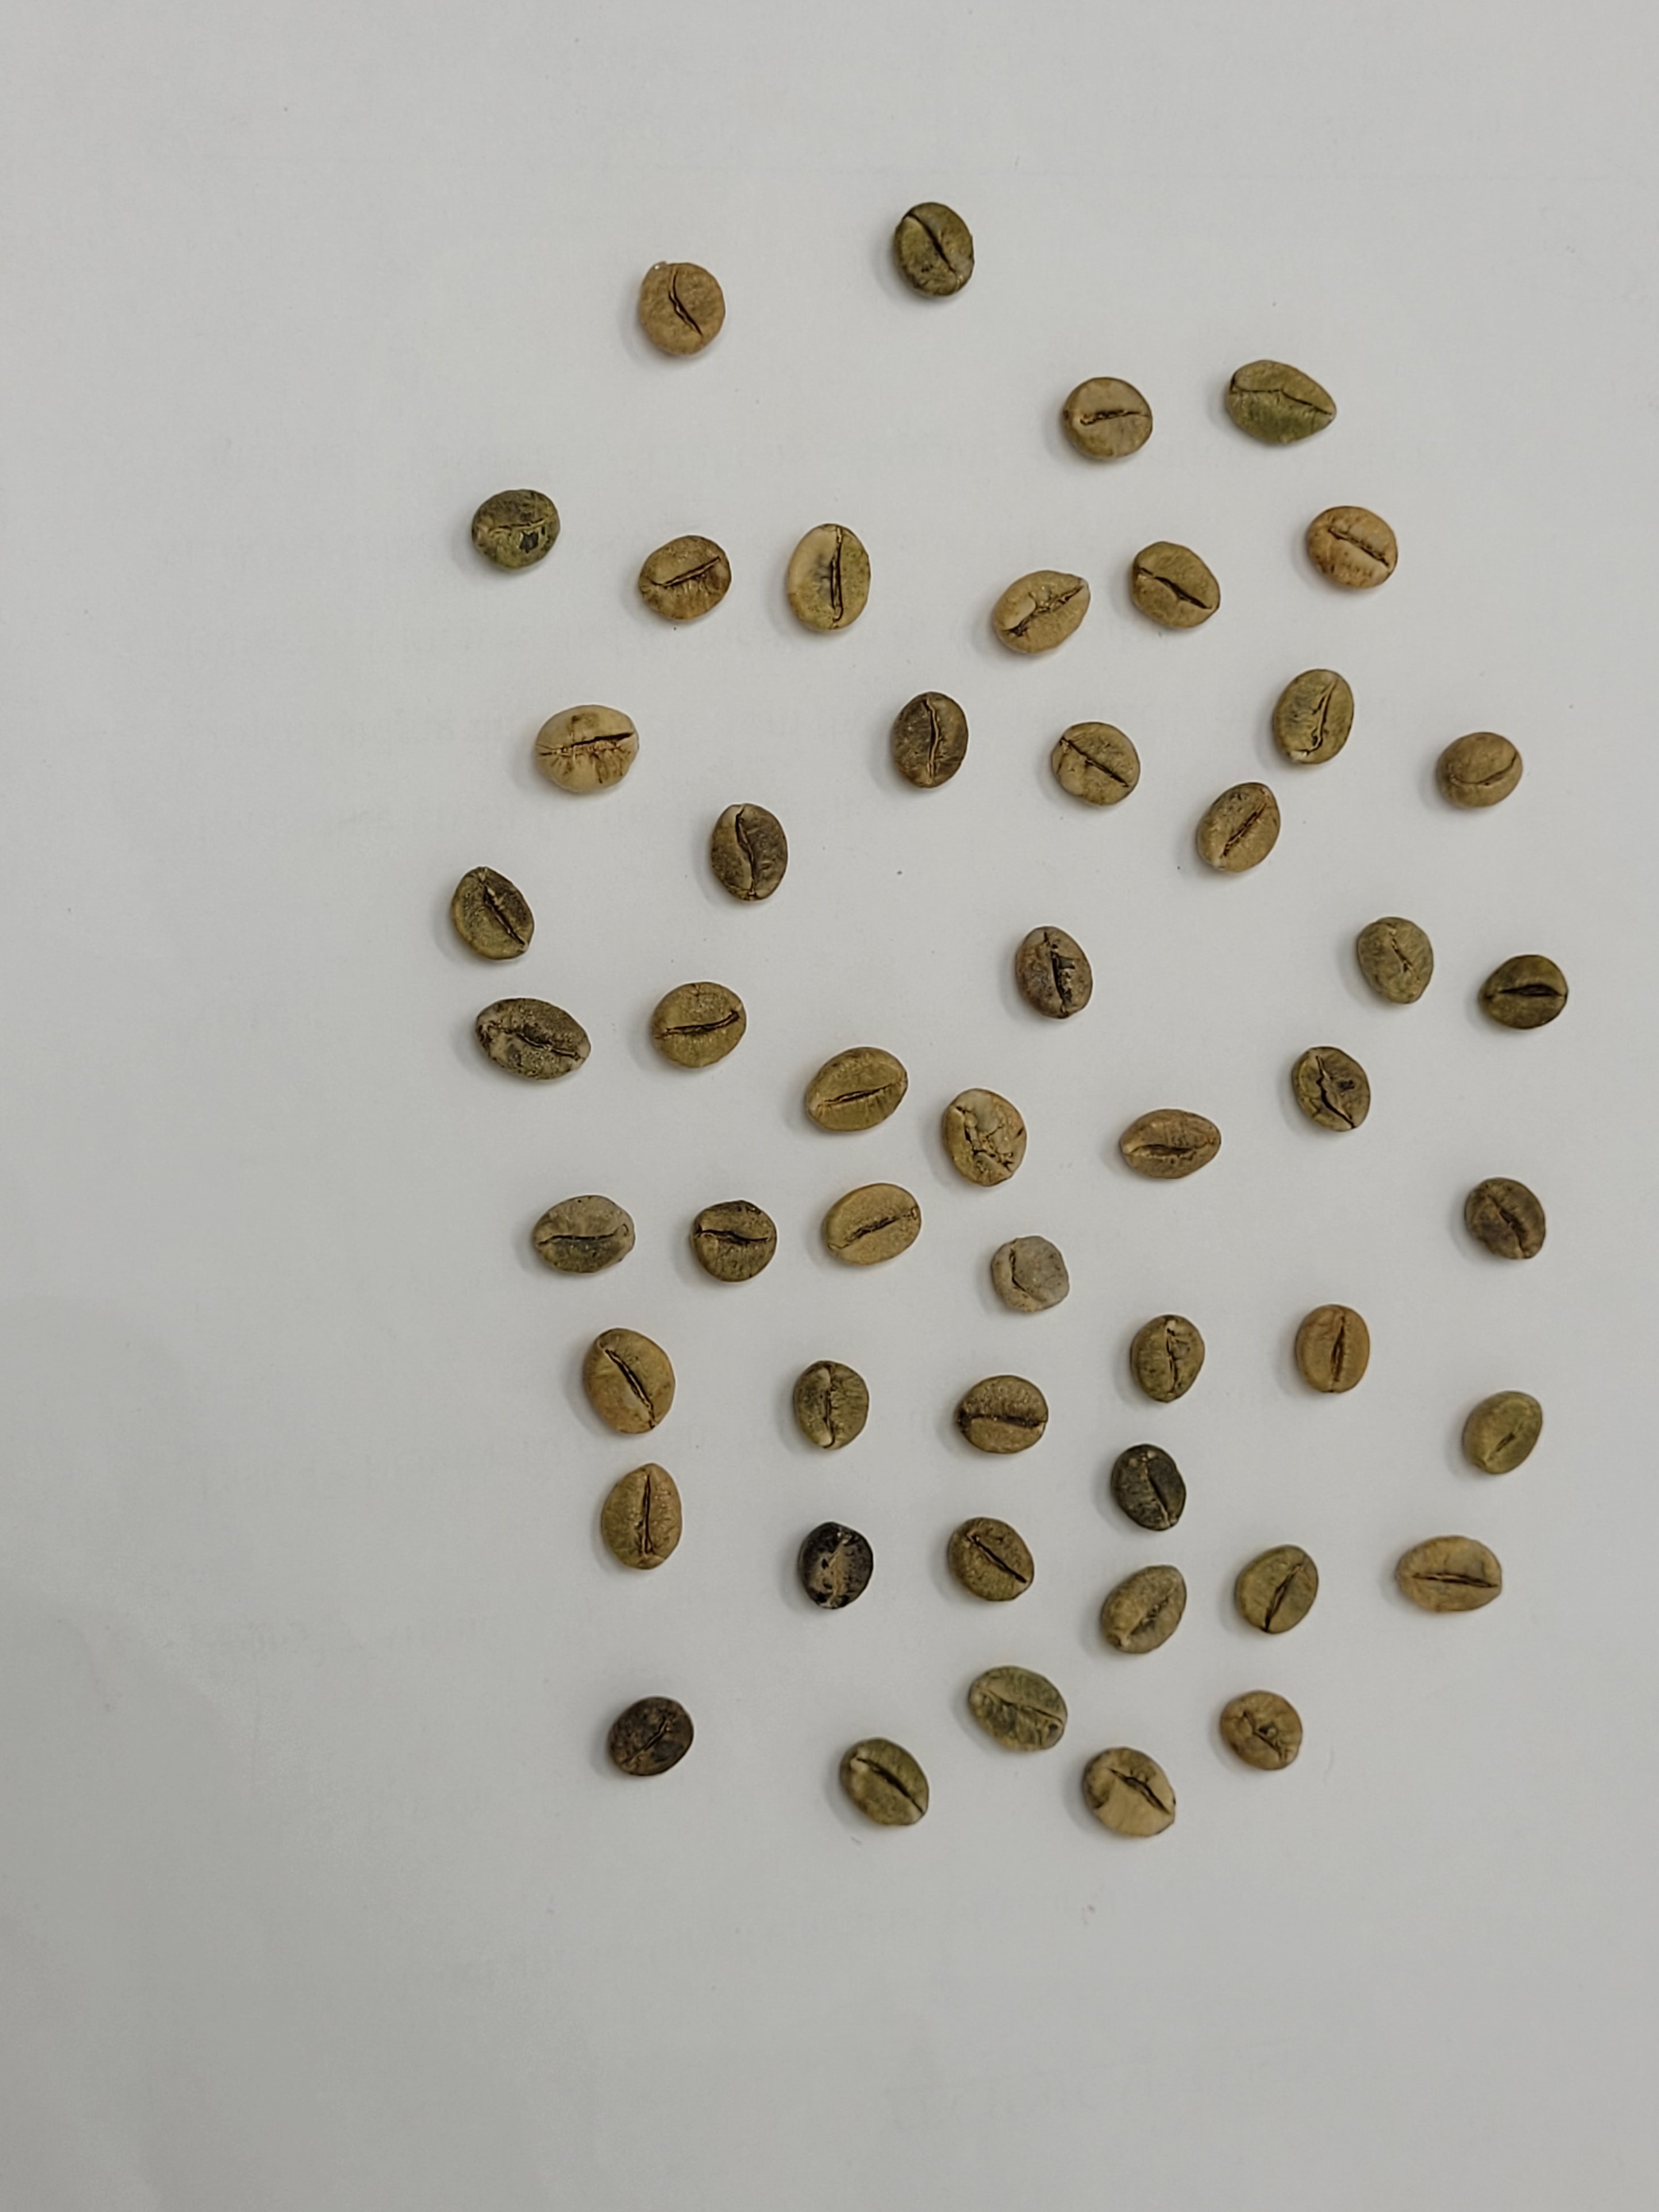
Coffee bean quality grade: AA